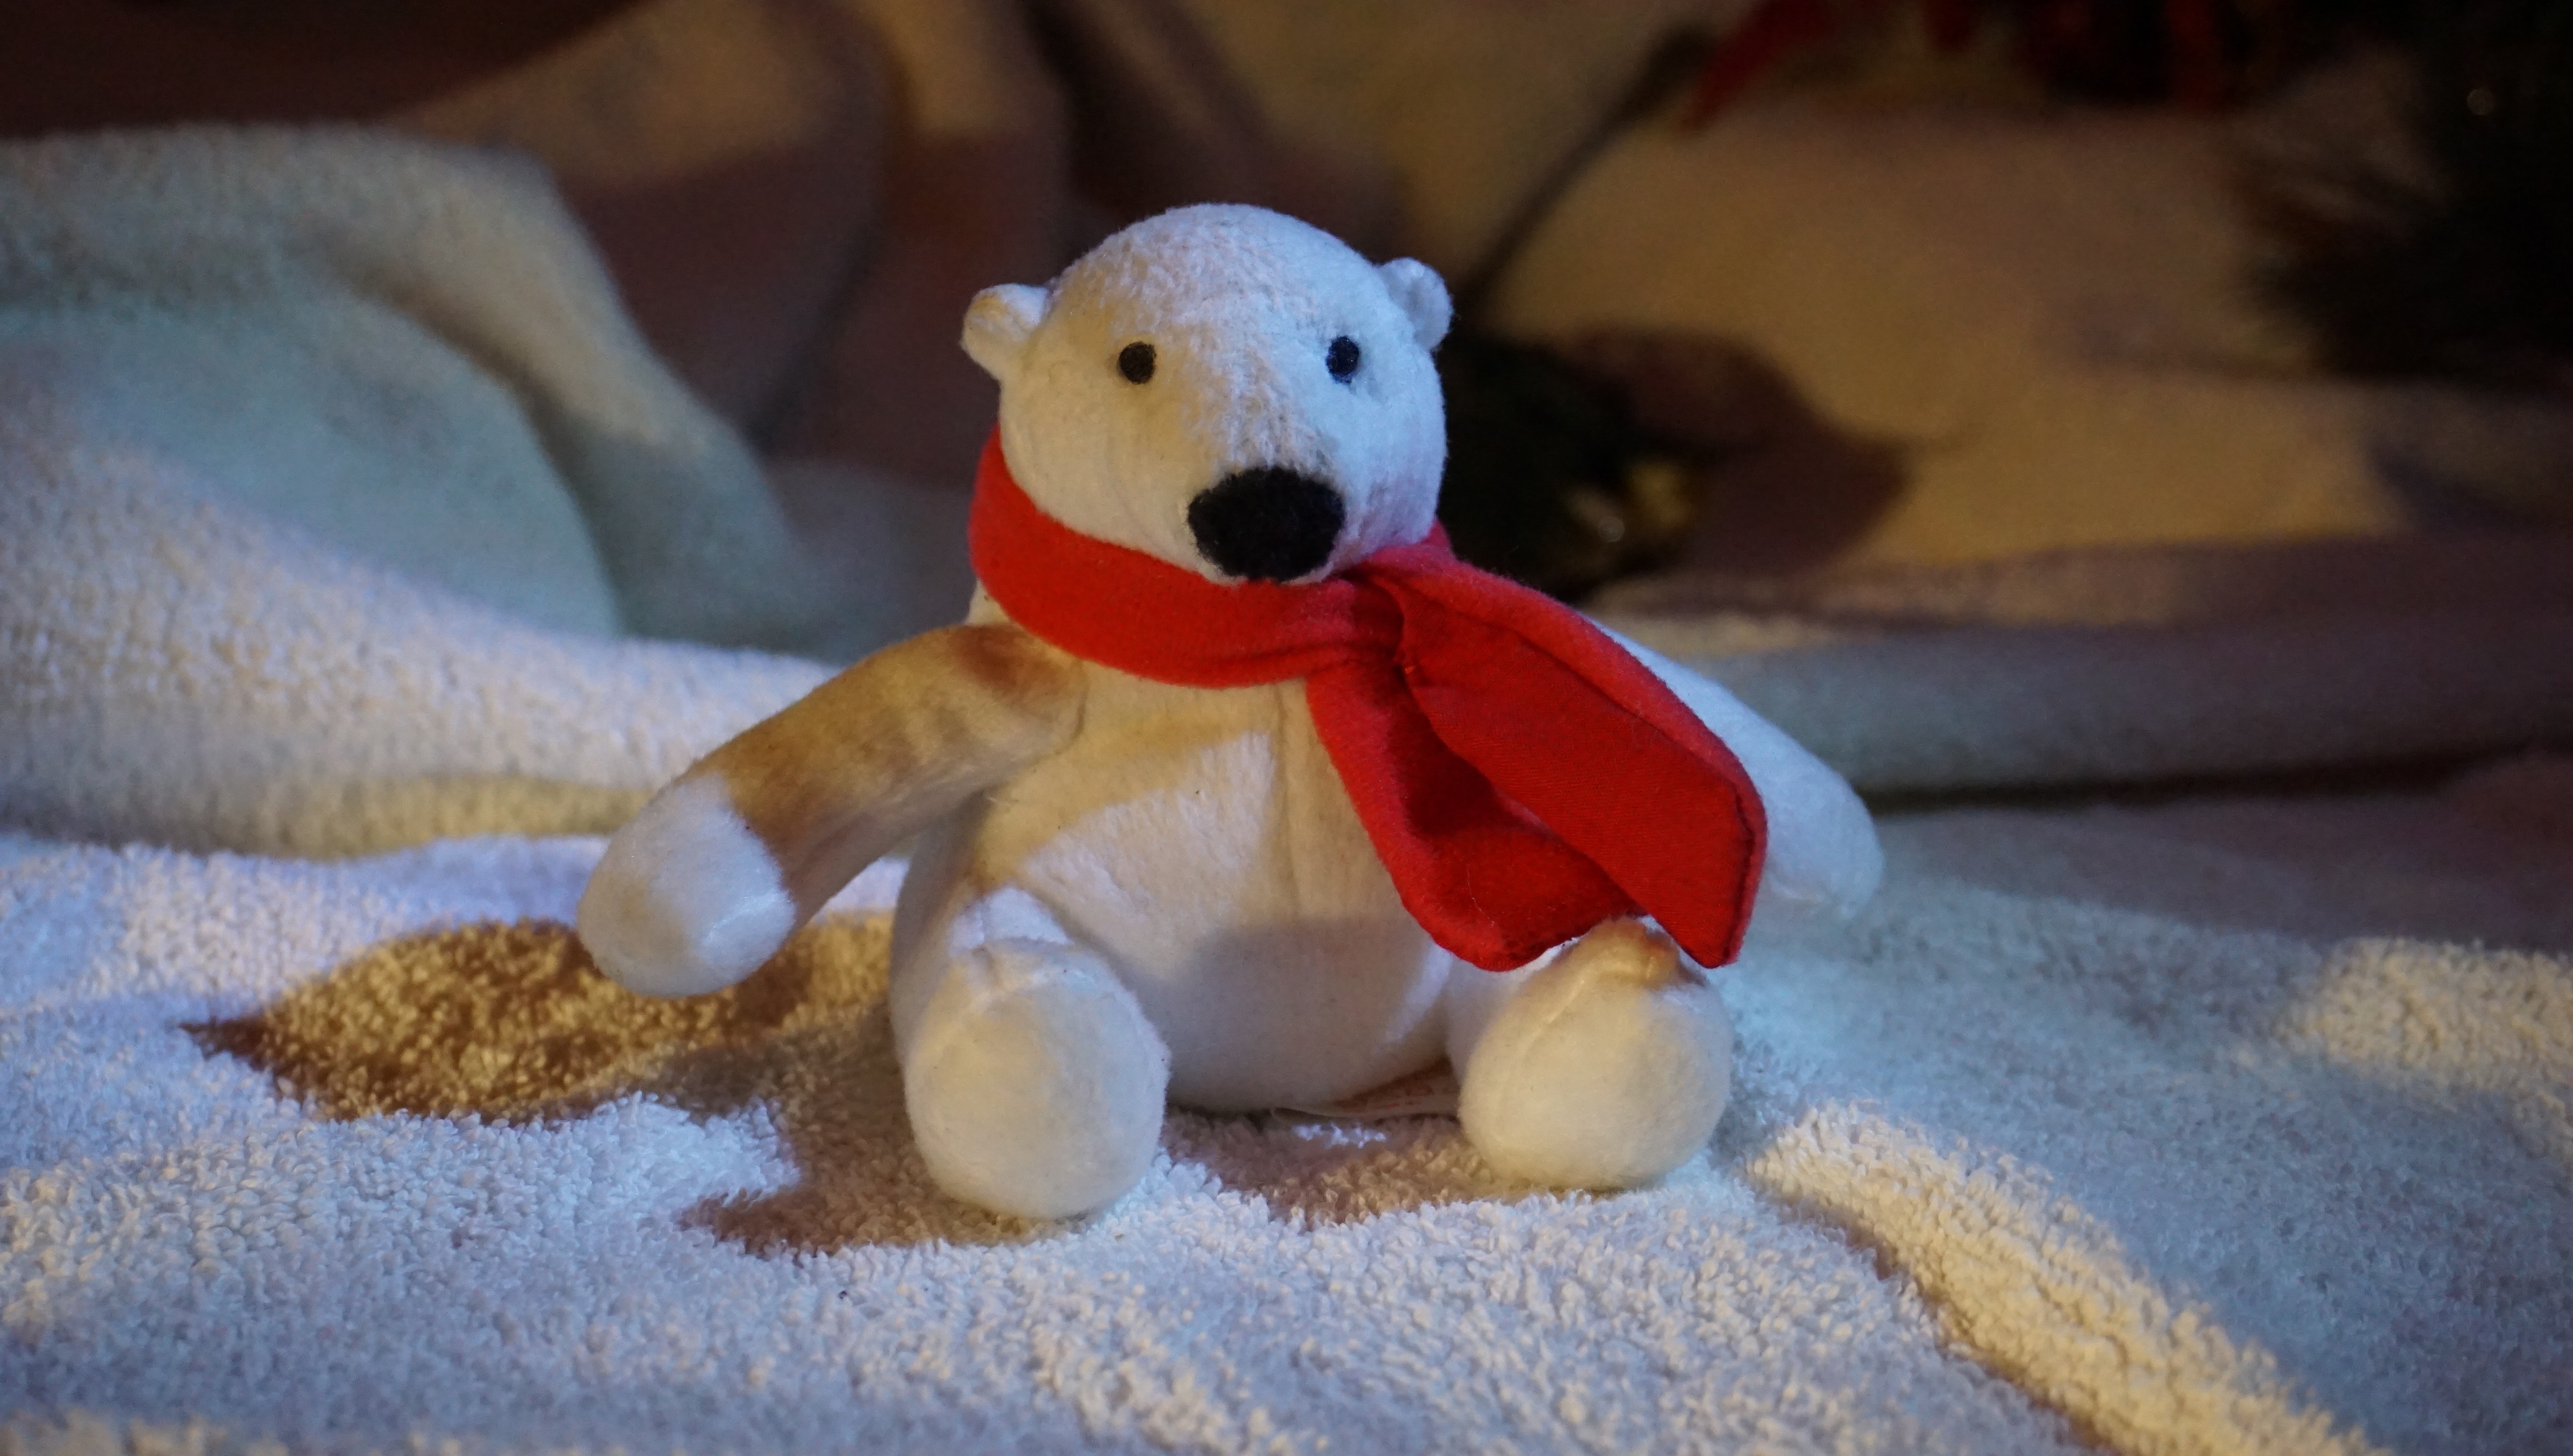
decoration, christmas, toy, material, white bear, teddy bear, textile, plush, teddy, alegre, stuffed toy